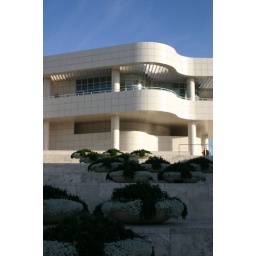
This is the main building and the waves in the architecture mirror the coastal side of the site